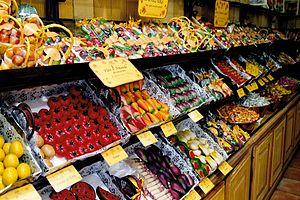
Saint-Rémy-de-Provence est une commune française du département des Bouches-du-Rhône. Située dans la région Provence-Alpes-Côte d'Azur, Saint-Rémy-de-Provence est la petite capitale des Alpilles. À la suite du décret du 30 janvier 2007, son territoire est classé au sein du parc naturel régional des Alpilles. Ville touristique et vinicole, elle possède un important patrimoine bâti et naturel.